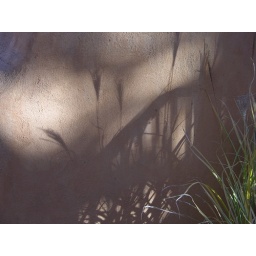
A grass shadow on an adobe wall in Santa Fe